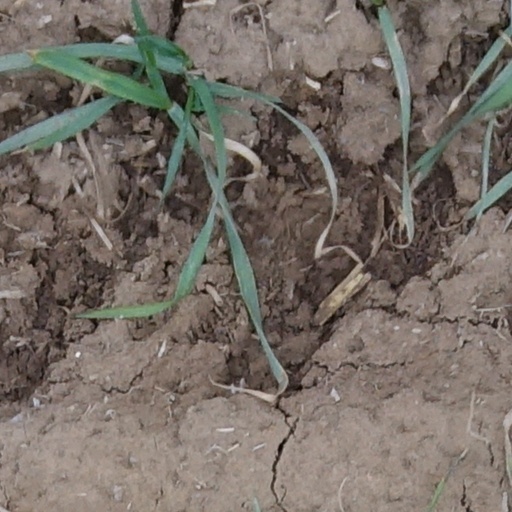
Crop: wheat